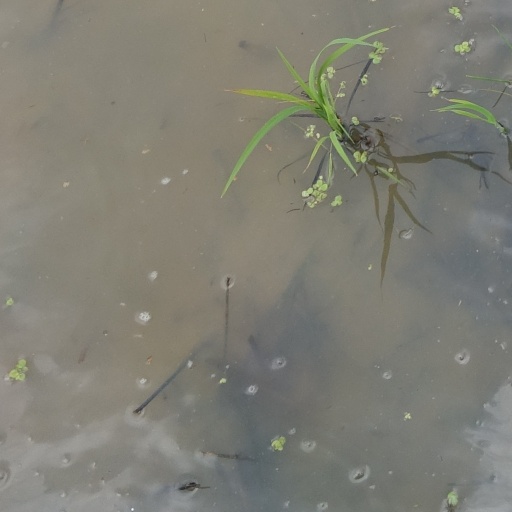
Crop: rice